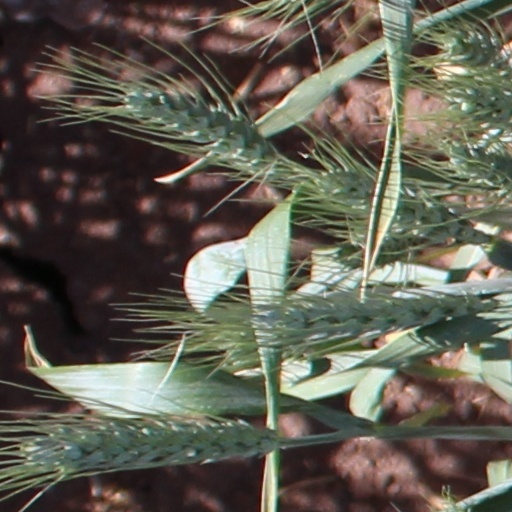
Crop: wheat